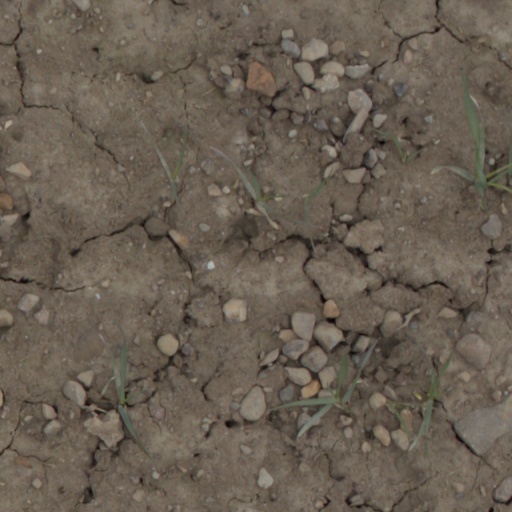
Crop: wheat